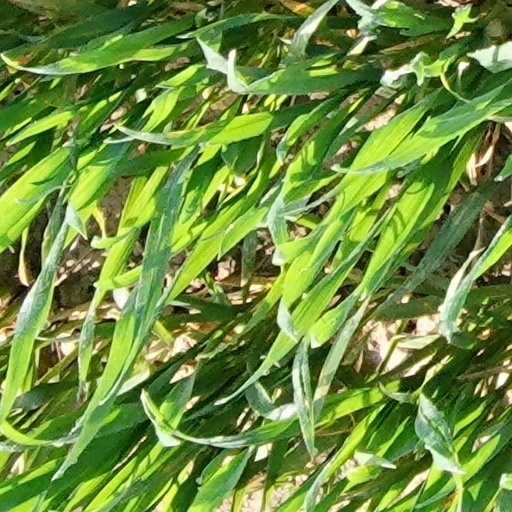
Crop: wheat